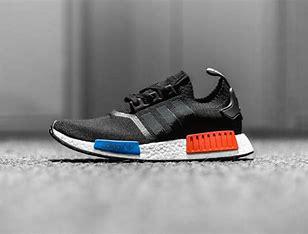
Brand: Adidas
Model: NMD_R1 Pk